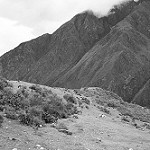
Label: B & W